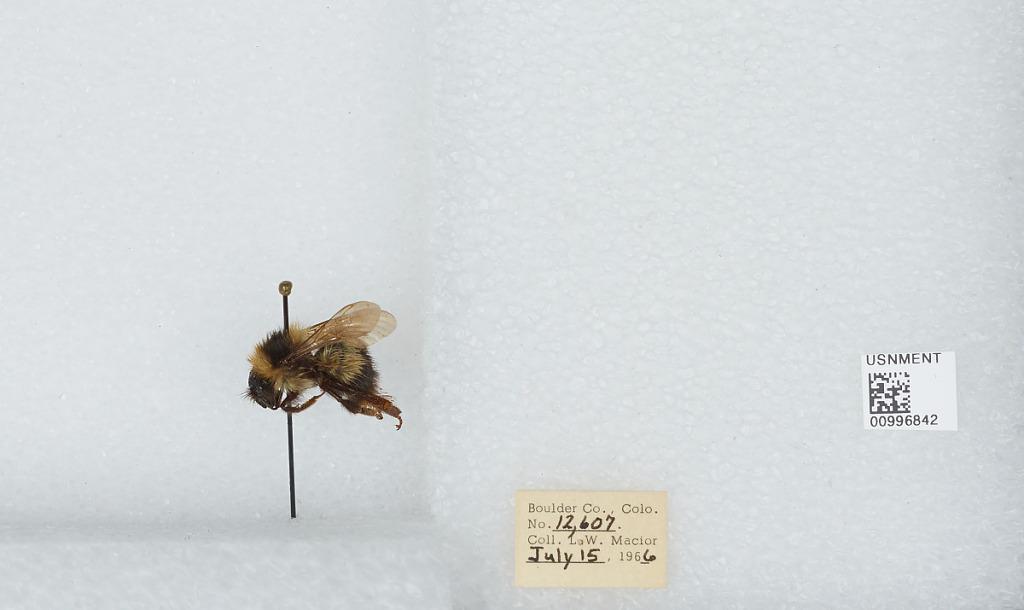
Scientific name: Bombus (Alpinobombus) balteatus Dahlbom
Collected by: L. Macior
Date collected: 1966-7-15
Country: United States
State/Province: Colorado
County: Boulder
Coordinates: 40.0275, -105.252